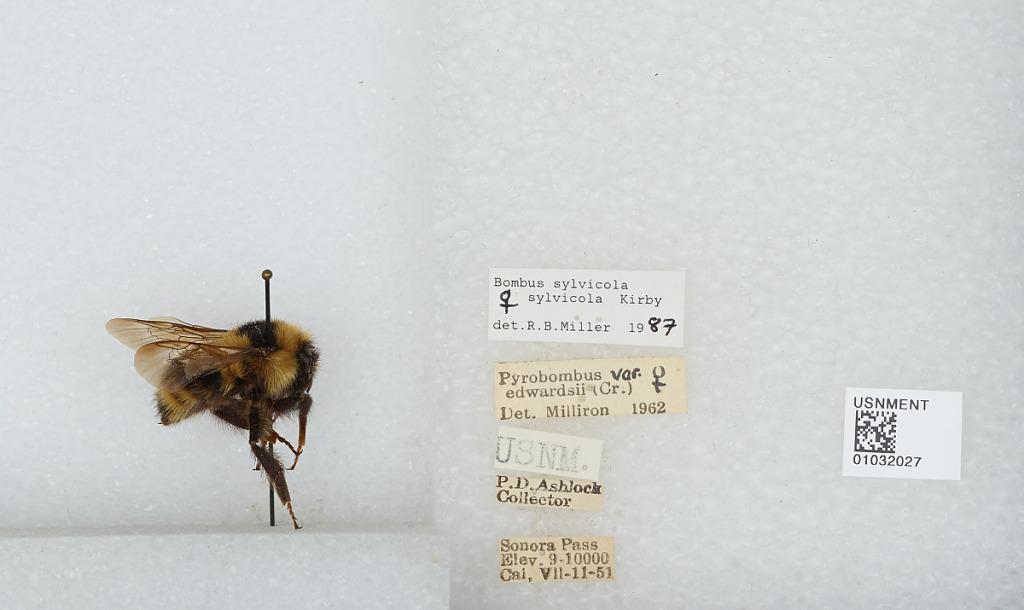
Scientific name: Bombus (Pyrobombus) sylvicola Kirby
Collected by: P. Ashlock
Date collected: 1951-7-11
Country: United States
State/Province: California
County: Mono
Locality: Sonora Pass
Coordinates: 38.3281, -119.637